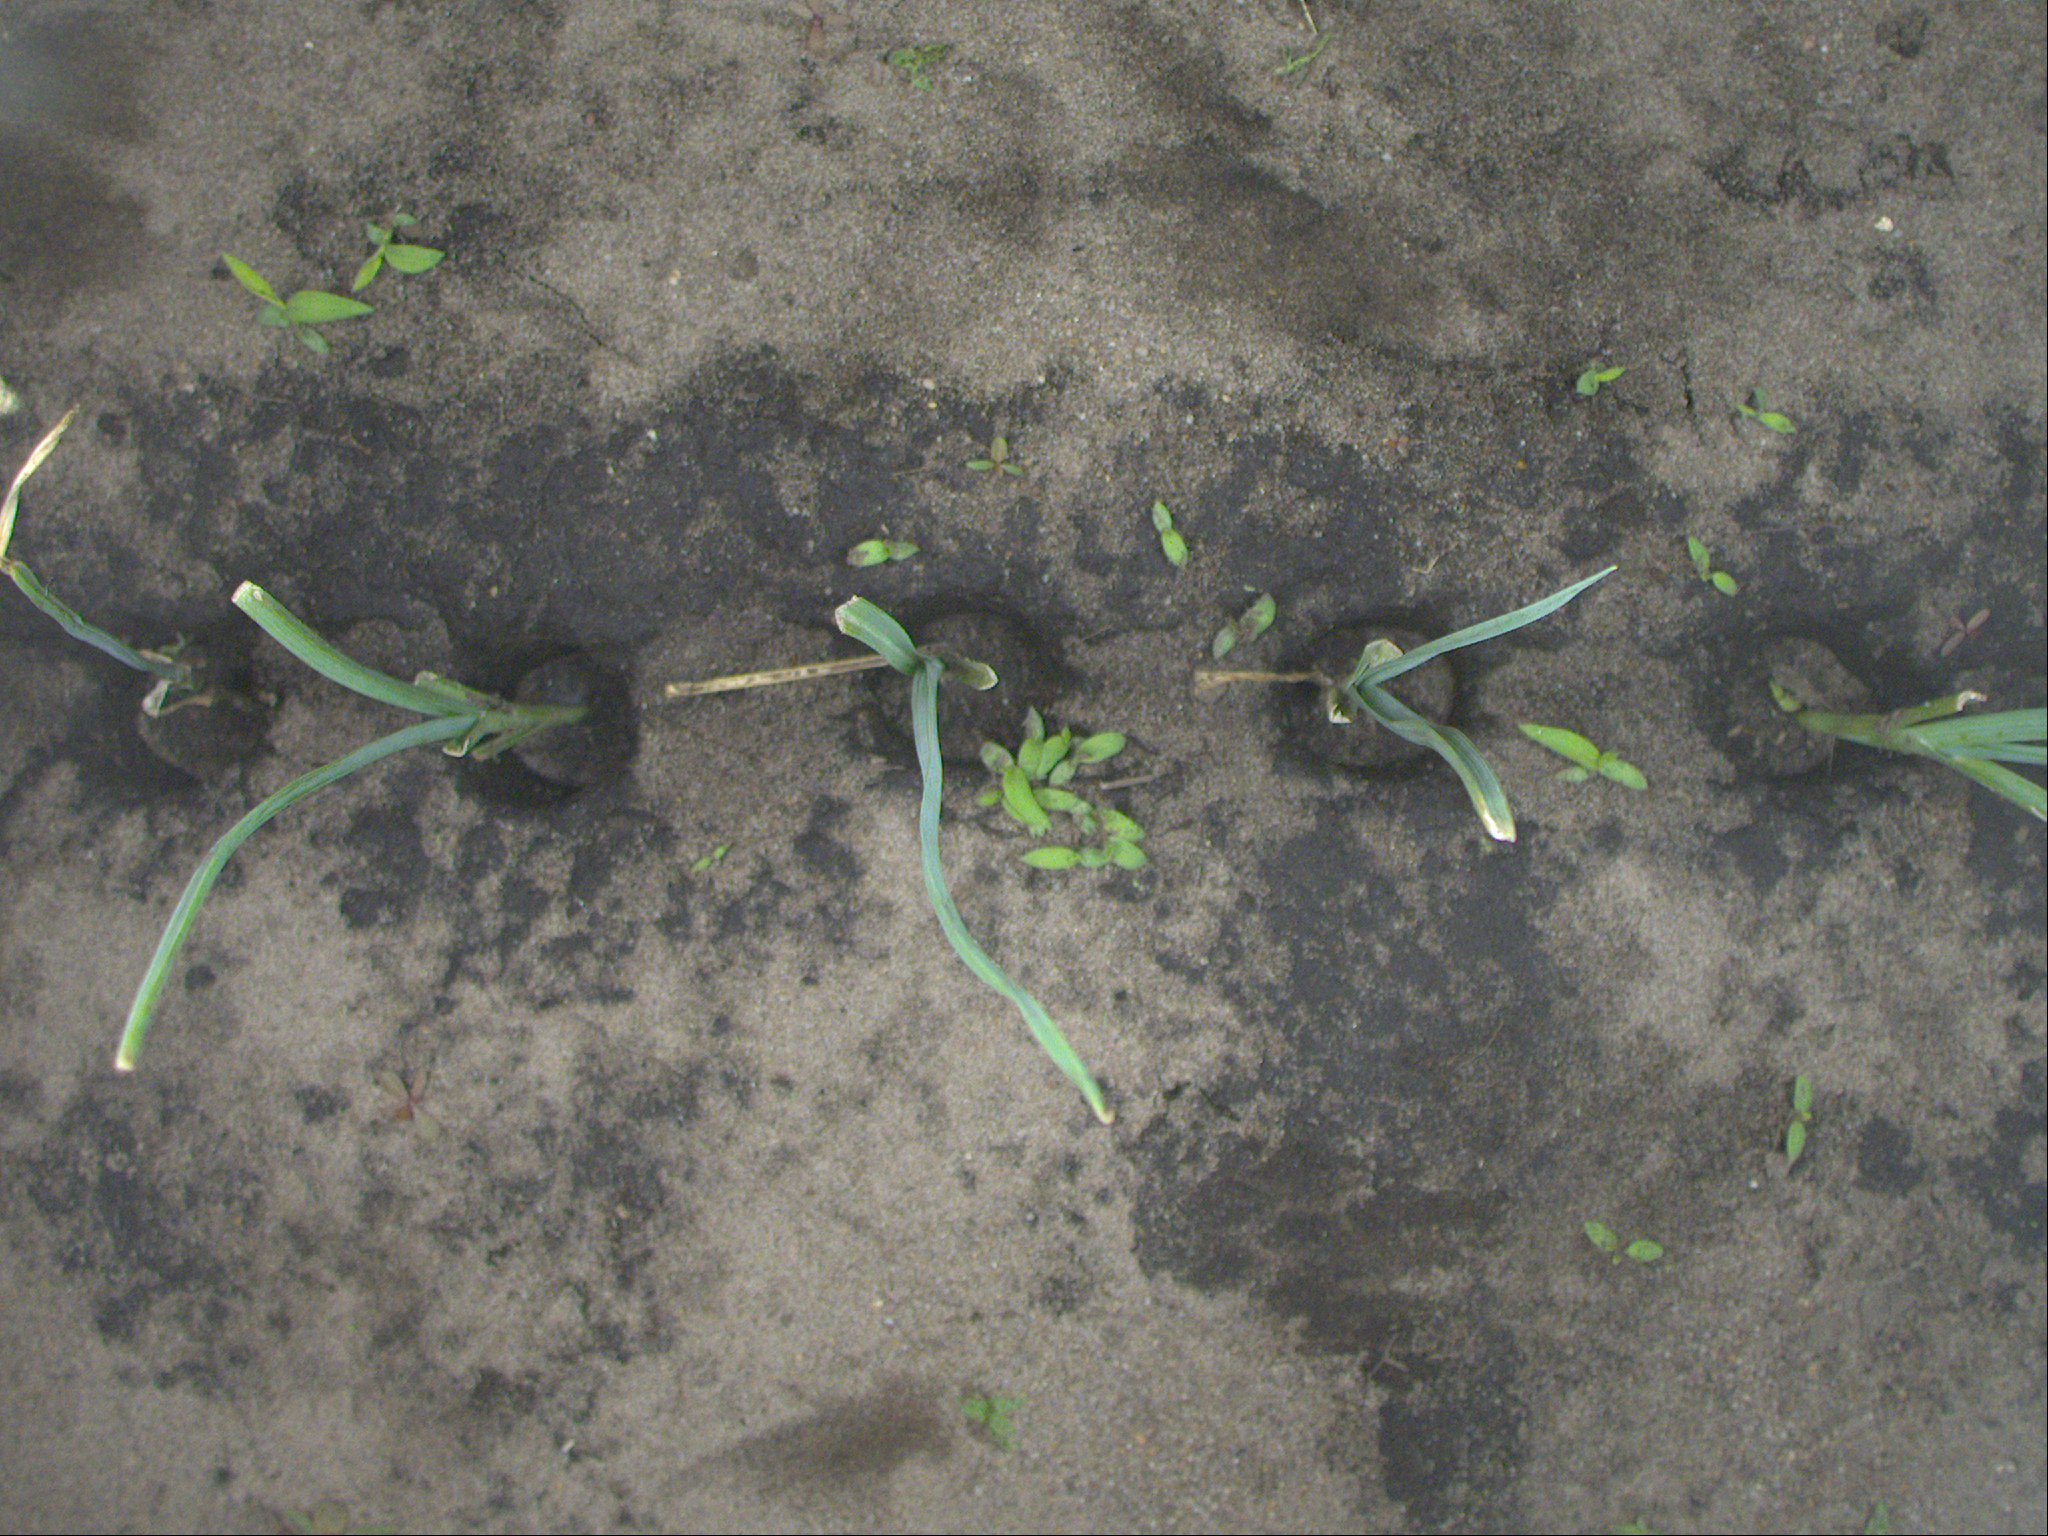
Crop: leek
Objects: leek, leek, leek, leek, leek, stem_leek, stem_leek, stem_leek, stem_leek, stem_leek